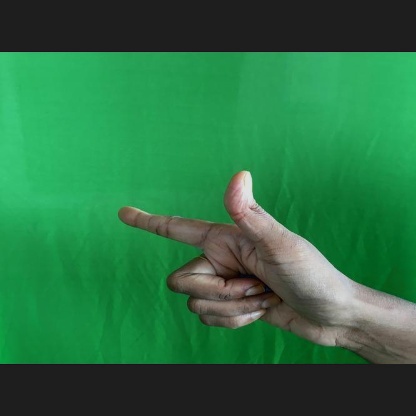
Mudra: Chandrakala